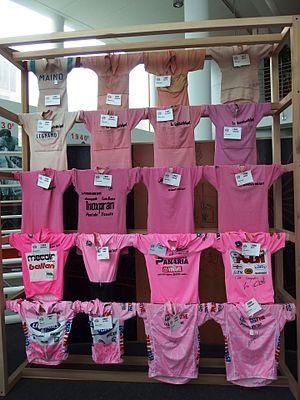
La 27ᵉ édition du Tour d'Italie féminin a lieu du 1ᵉʳ au 10 juillet 2016. La course fait partie de l'UCI World Tour féminin. Il est au total constitué d'un prologue et de neuf étapes comportant à la fois de la plaine et de la haute montagne. Seule l'Italie du Nord est parcourue. Le départ a lieu à Gaiarine et l'arrivée finale à Verbania. Le passage du col du Mortirolo lors de la cinquième étape constitue un moment fort de l'épreuve. Un contre-la-montre de vingt-deux kilomètres lors de la septième étape doit permettre de connaître le vainqueur.
La 24ᵉ édition du Tour de Toscane féminin-Mémorial Michela Fanini a lieu du 7 septembre au 9 septembre 2018. La course fait partie du calendrier international féminin UCI 2018 en catégorie 2.2.
La 30ᵉ édition du Tour d'Italie féminin a lieu du 5 au 14 juillet 2019. La course fait partie de l'UCI World Tour féminin. L'intégralité de la course se déroule en Italie du Nord. Le départ est donné de Cassano Spinola tandis que l'arrivée est située à Udine.
La 23ᵉ édition du Tour de Toscane féminin-Mémorial Michela Fanini a lieu du 8 septembre au 10 septembre 2017. La course fait partie du calendrier international féminin UCI 2017 en catégorie 2.2.
La 26ᵉ édition du Tour d'Italie féminin a eu lieu du 3 au 12 juillet 2015. La course fait partie du calendrier UCI féminin en catégorie 2.1.
La 29ᵉ édition du Tour d'Italie féminin a lieu du 6 au 15 juillet 2018. La course fait partie de l'UCI World Tour féminin. L'intégralité de la course se déroule en Italie du Nord. Le départ est donné de Verbania tandis que l'arrivée est située à Cividale del Friuli.
La 25ᵉ édition du Tour de Toscane féminin-Mémorial Michela Fanini a lieu du 7 septembre au 9 septembre 2019. La course fait partie du calendrier international féminin UCI 2019 en catégorie 2.2.